Eddie Vedder

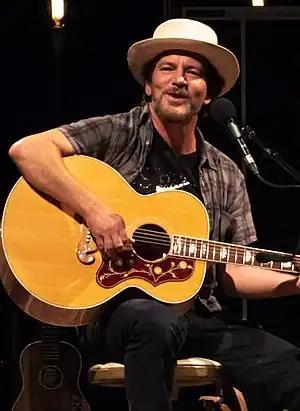
Vedder in September 2018

Eddie Jerome Vedder (born Edward Louis Severson III; December 23, 1964) is an American singer, musician, and songwriter. He is the lead vocalist, primary lyricist, and one of three guitarists for the rock band Pearl Jam. He was previously a guest vocalist for supergroup Temple of the Dog, a tribute band dedicated to singer Andrew Wood.